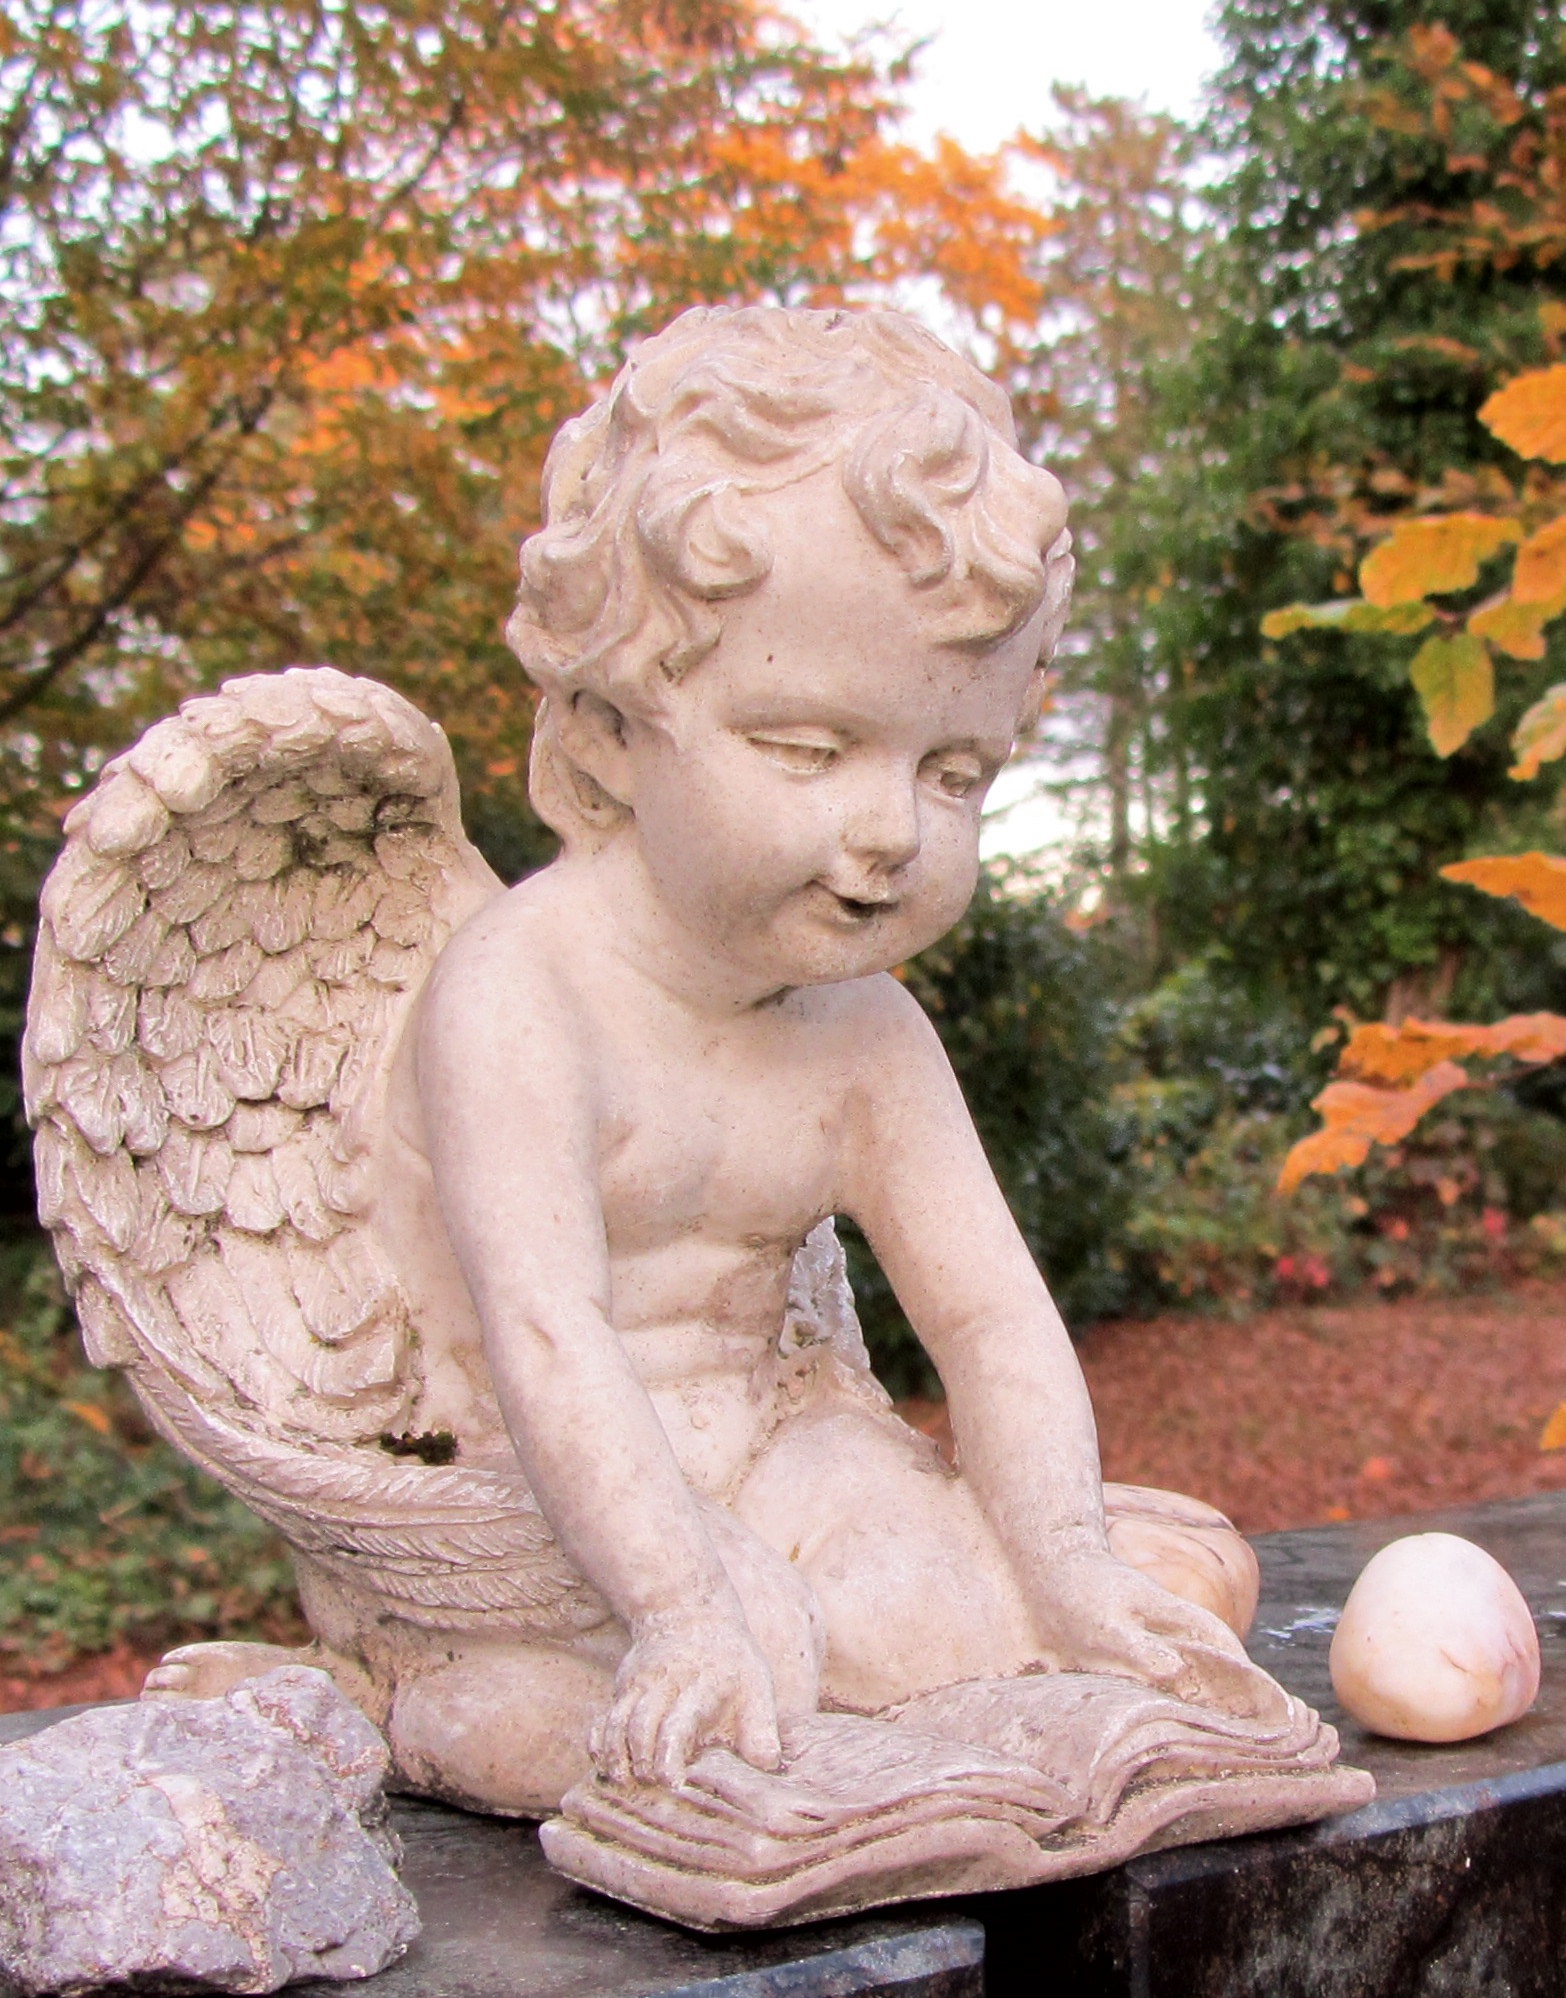
wing, monument, statue, sitting, autumn, cemetery, tombstone, sculpture, angel, art, figure, carving, mythology, guardian angel, stone carving, fictional character, human positions, classical sculpture